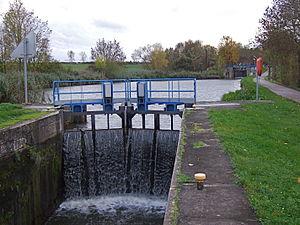
Canal de jonction de Nancy - Chaîne d'écluses
Le canal de jonction de Nancy est un canal français qui relie le canal de la Marne au Rhin et le canal des Vosges. Il commence à Messein, en Meurthe-et-Moselle, traverse Ludres, Fléville et Nancy pour arriver à Laneuveville-devant-Nancy à l'écluse 46.